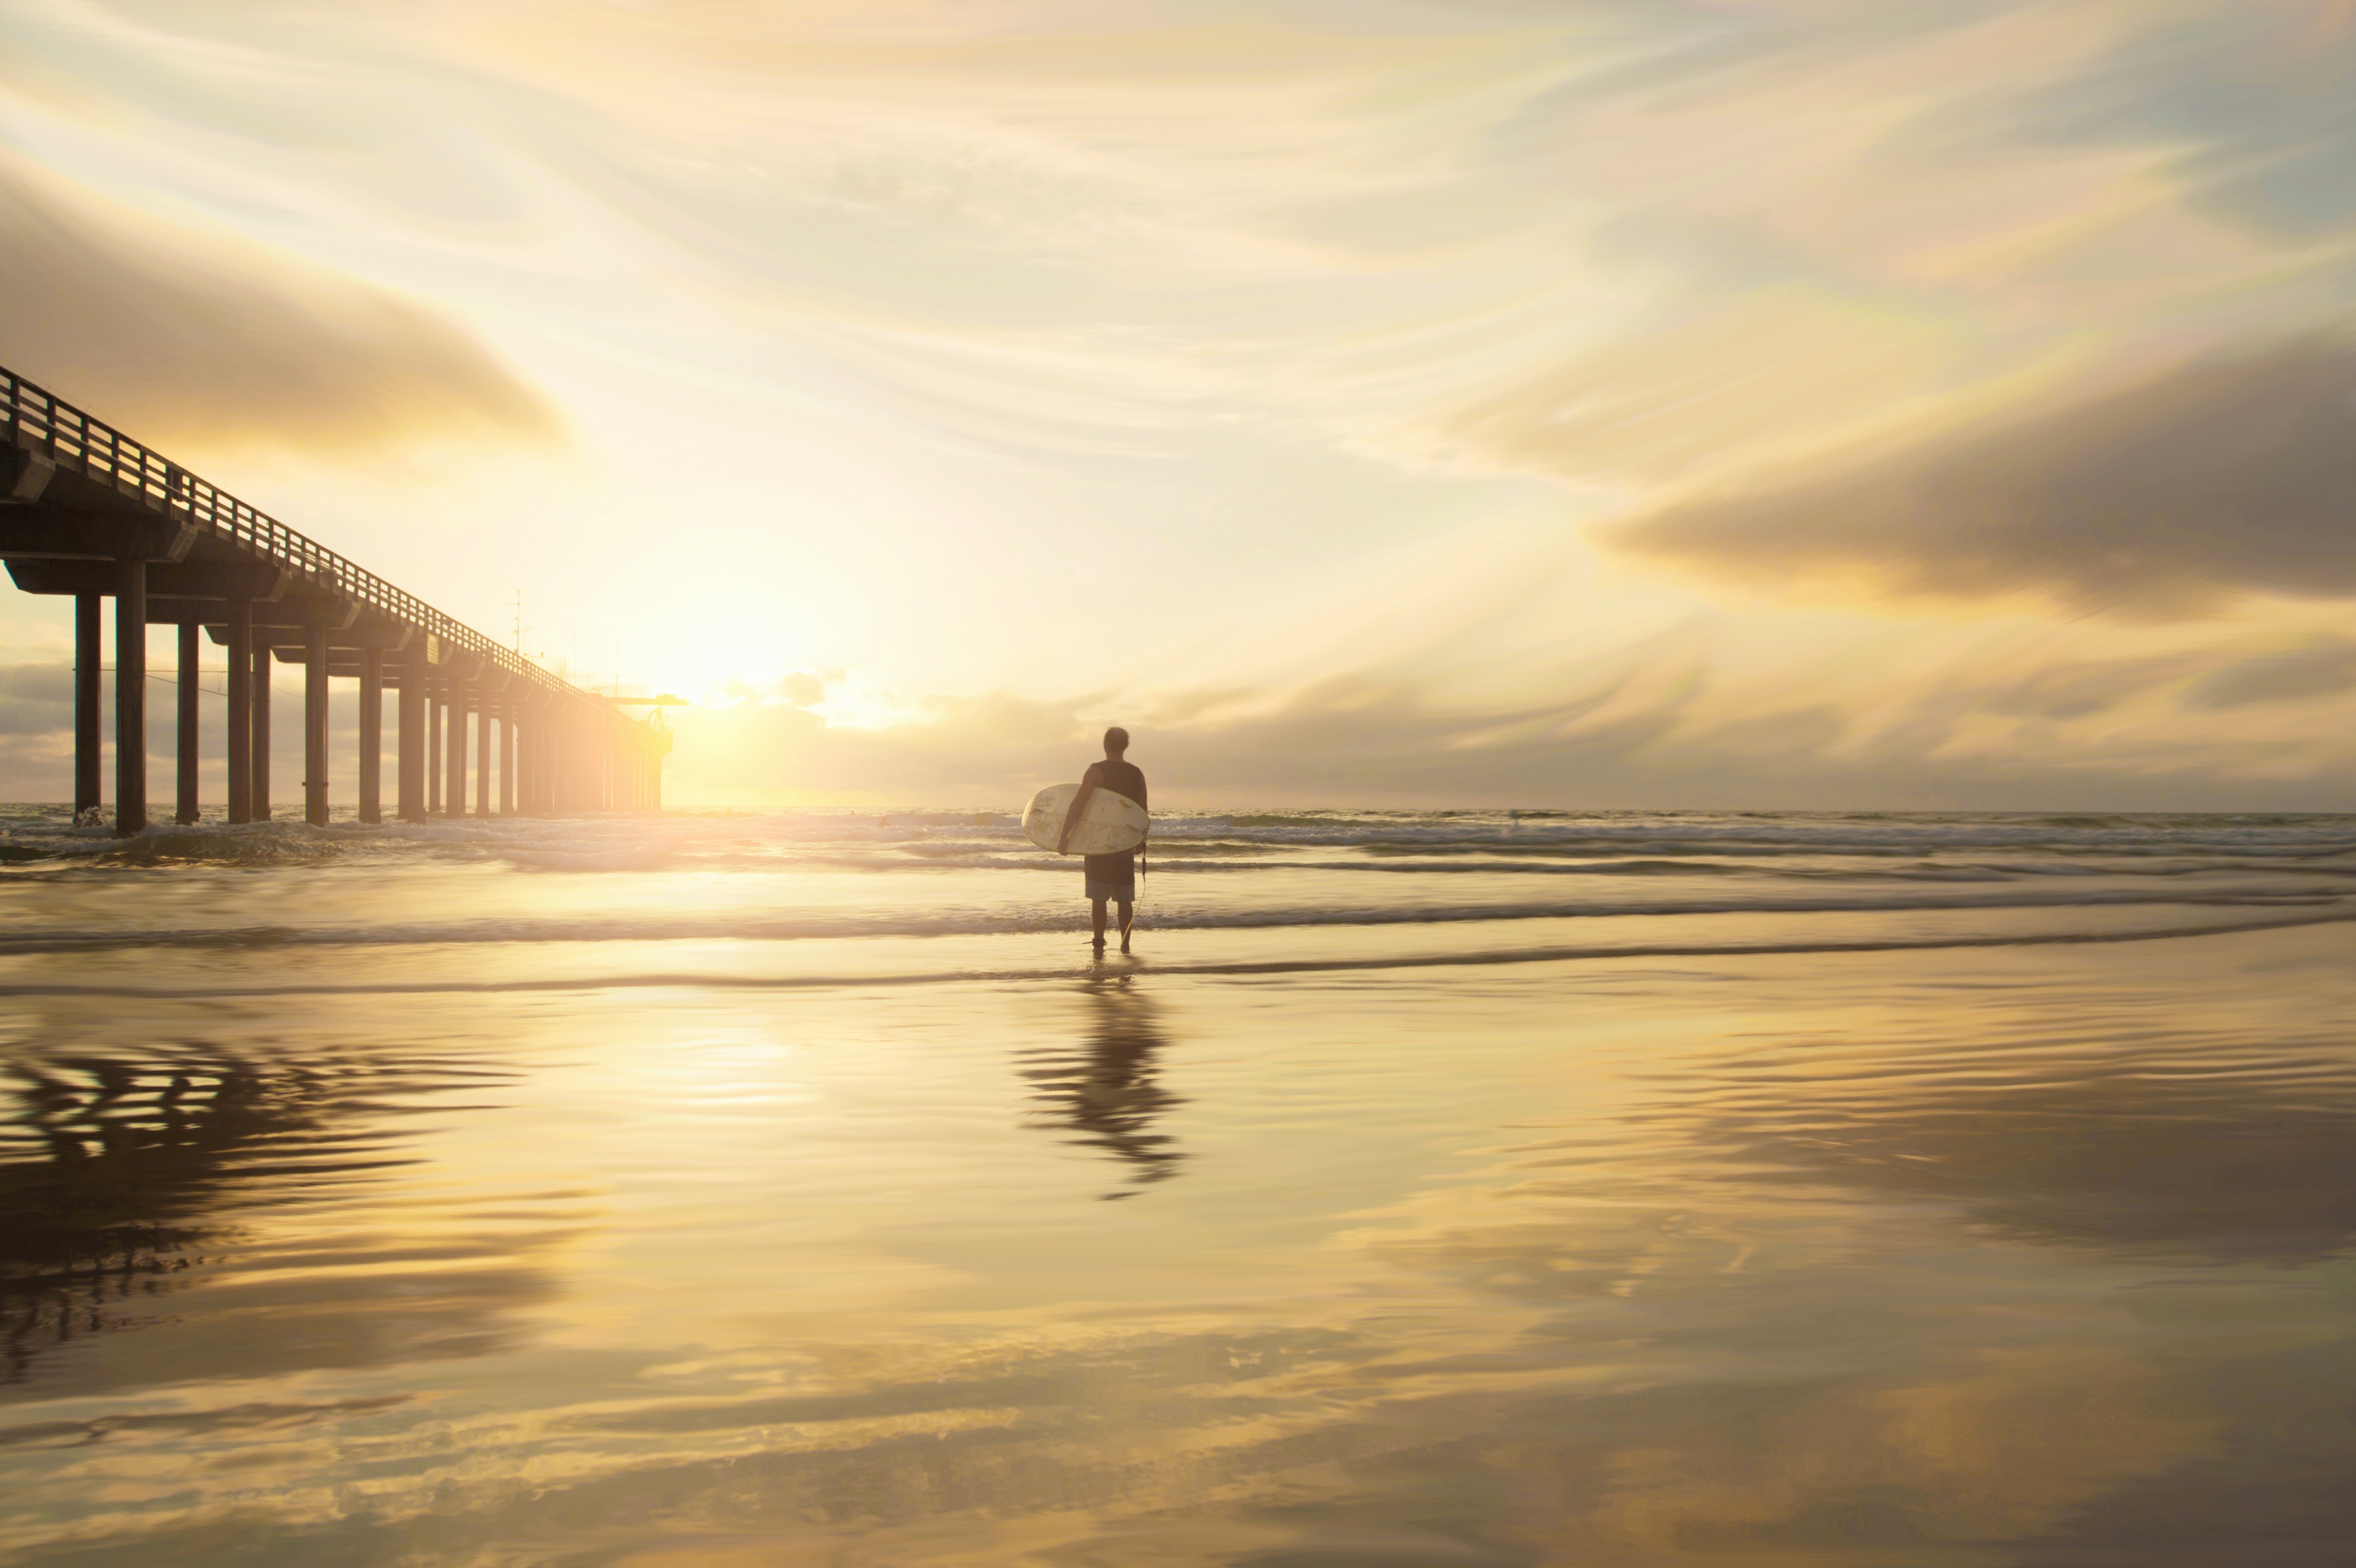
beach, sea, coast, sand, ocean, horizon, light, cloud, sky, sun, sunrise, sunset, sunlight, morning, shore, wave, dawn, dusk, evening, reflection, atmospheric phenomenon